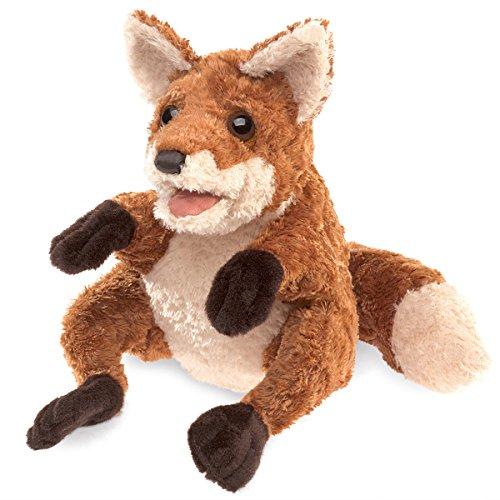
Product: Folkmanis Crafty Fox Hand Puppet
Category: Toys & Games | Stuffed Animals & Plush Toys | Plush Interactive Toys
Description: Easily animate the antics of this engaging crafty fox plush hand puppet.
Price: $21.59
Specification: ProductDimensions:16x7x13inches|ItemWeight:3.84ounces|ShippingWeight:4.8ounces(Viewshippingratesandpolicies)|DomesticShipping:ItemcanbeshippedwithinU.S.|InternationalShipping:ThisitemcanbeshippedtoselectcountriesoutsideoftheU.S.LearnMore|ASIN:B01H70MBK2|Itemmodelnumber:3081|Manufacturerrecommendedage:18months-15years